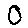
Label: 0